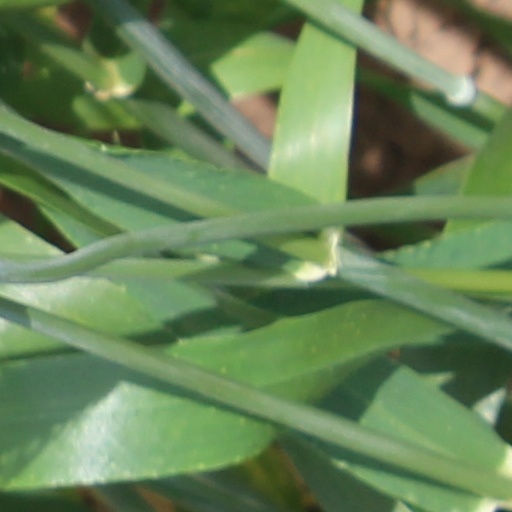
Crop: wheat